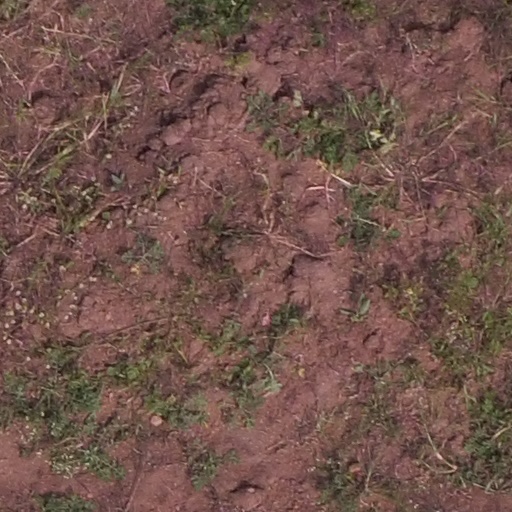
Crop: maize; corn